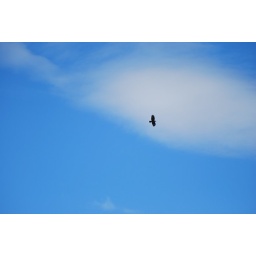
Buzzard against a blue sky